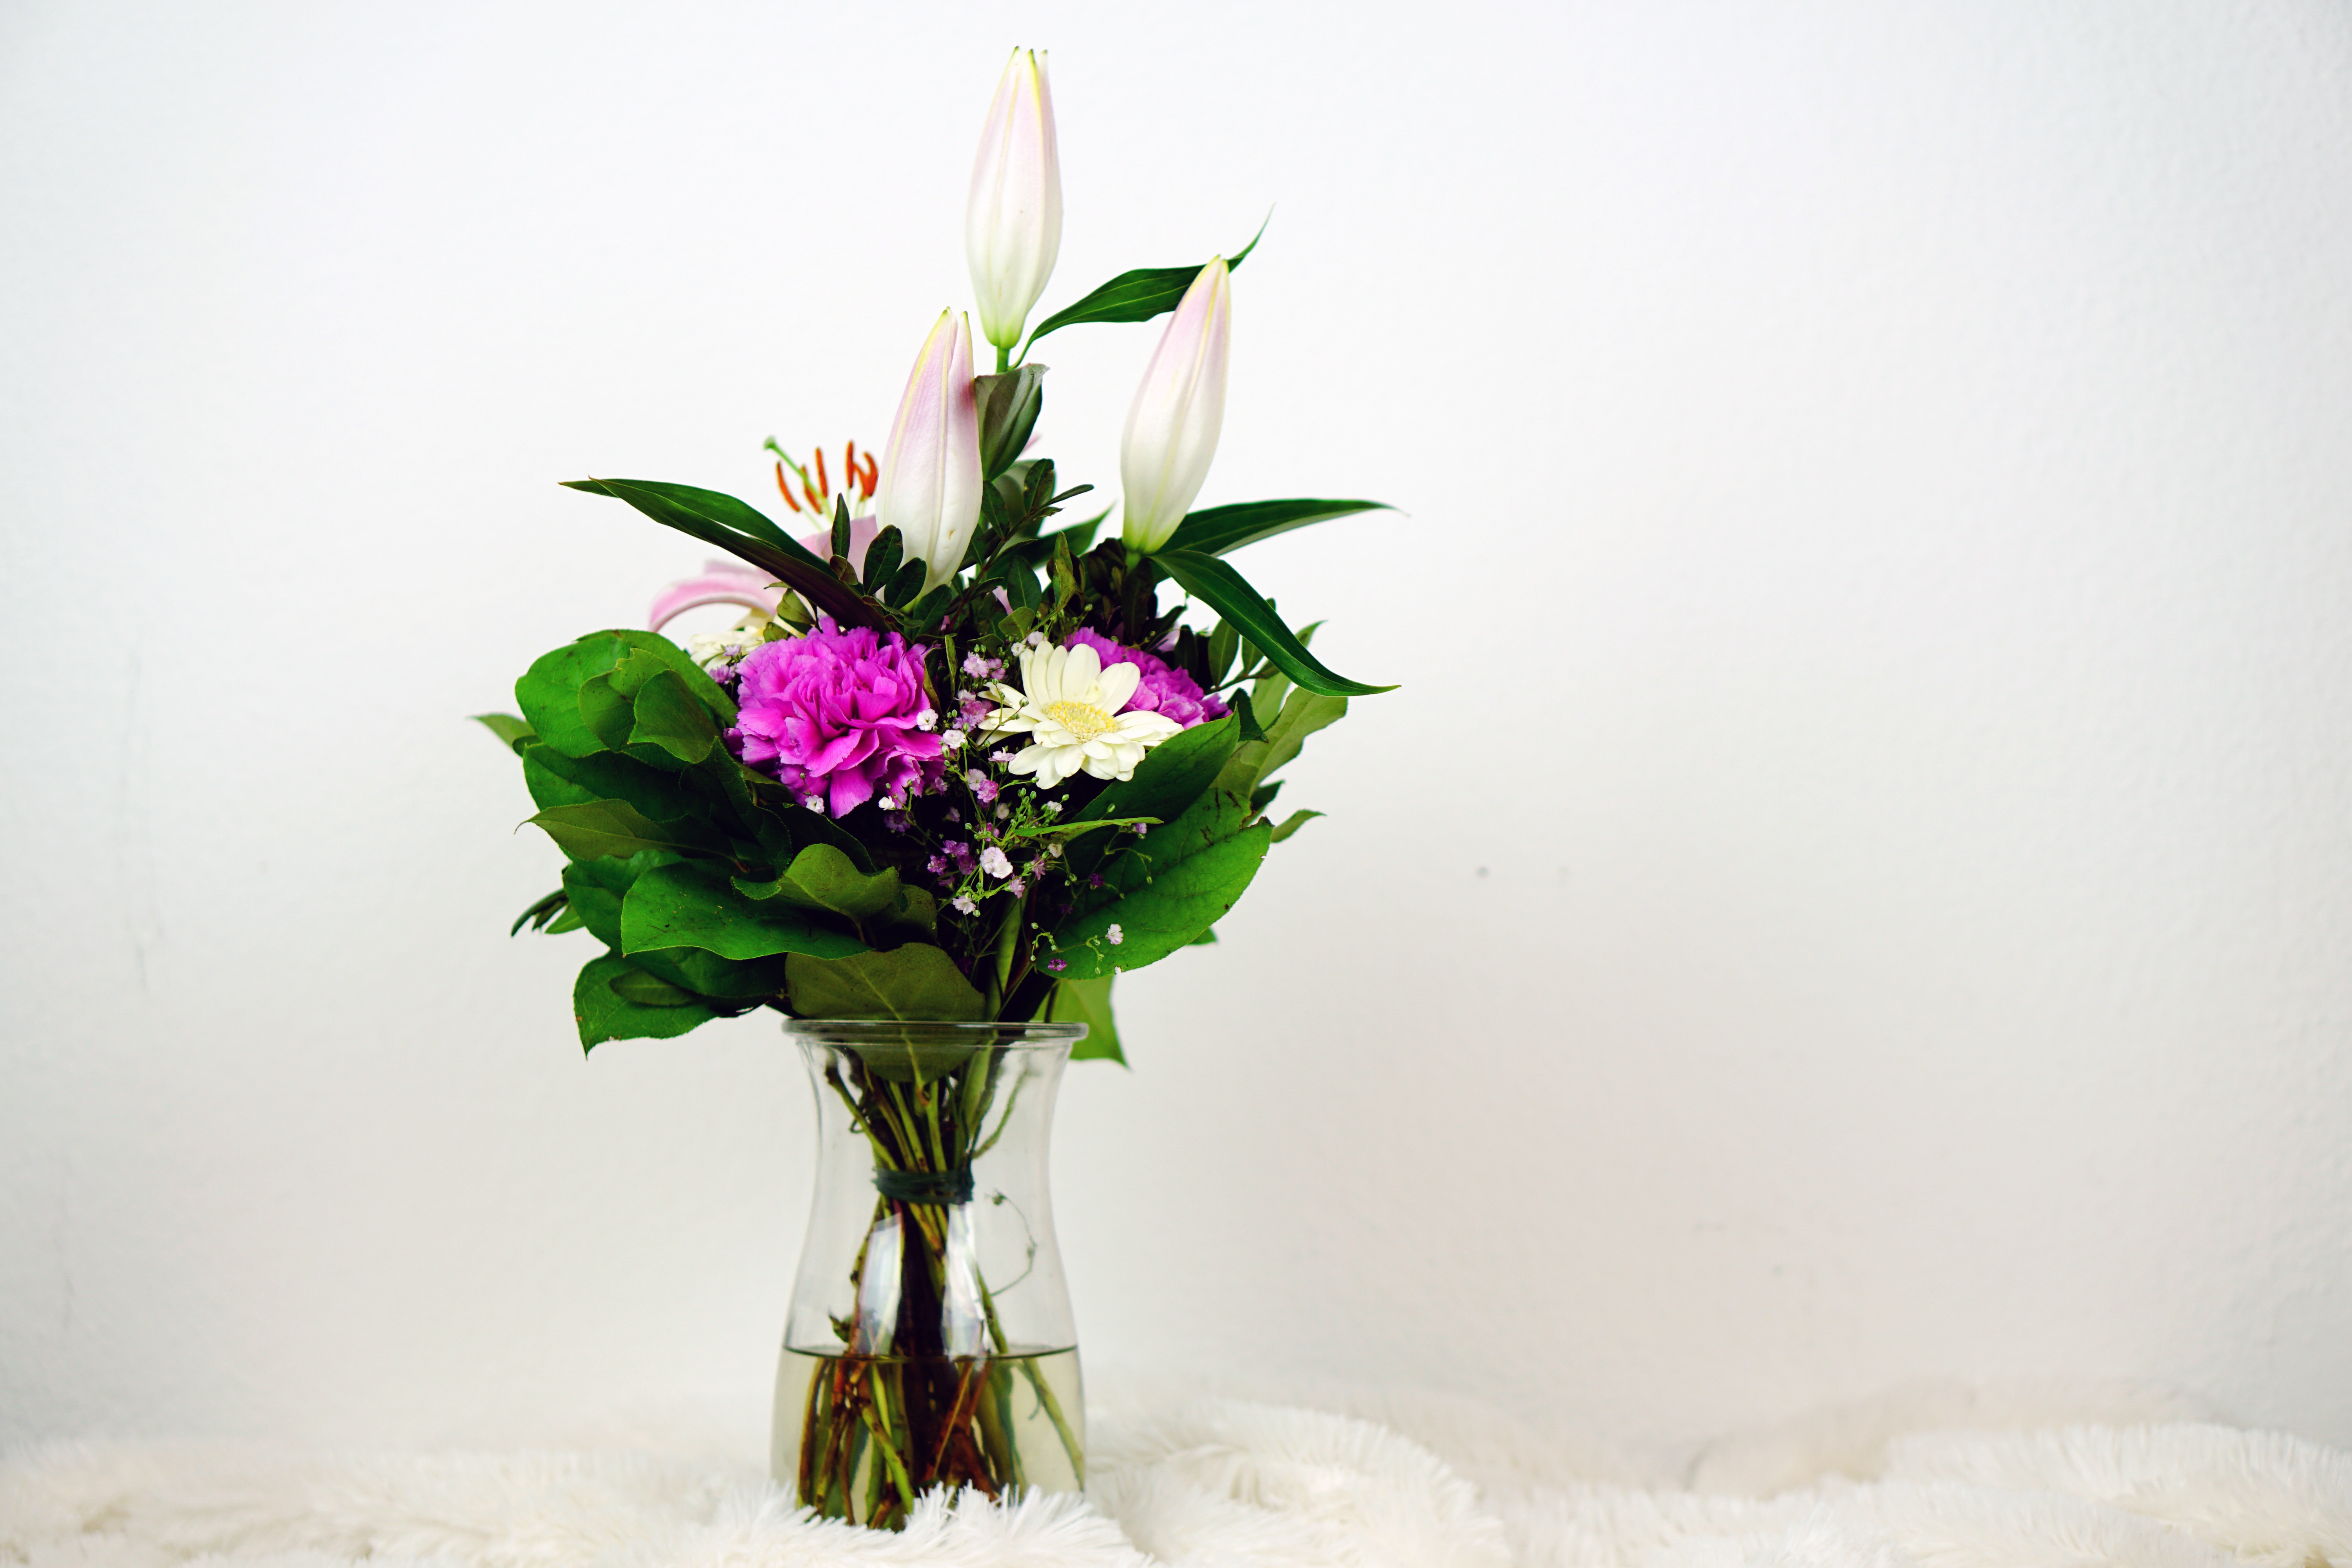
nature, blossom, plant, white, flower, bloom, celebration, love, bouquet, gift, decoration, green, colorful, pink, flora, wedding day, flowers, art, festival, joy, beautiful, birthday, greeting, strauss, floristry, congratulate, congratulations, give, birthday table, valentine's day, flowering plant, flower bouquet, cut flowers, ikebana, floral design, centrepiece, land plant, flower arranging